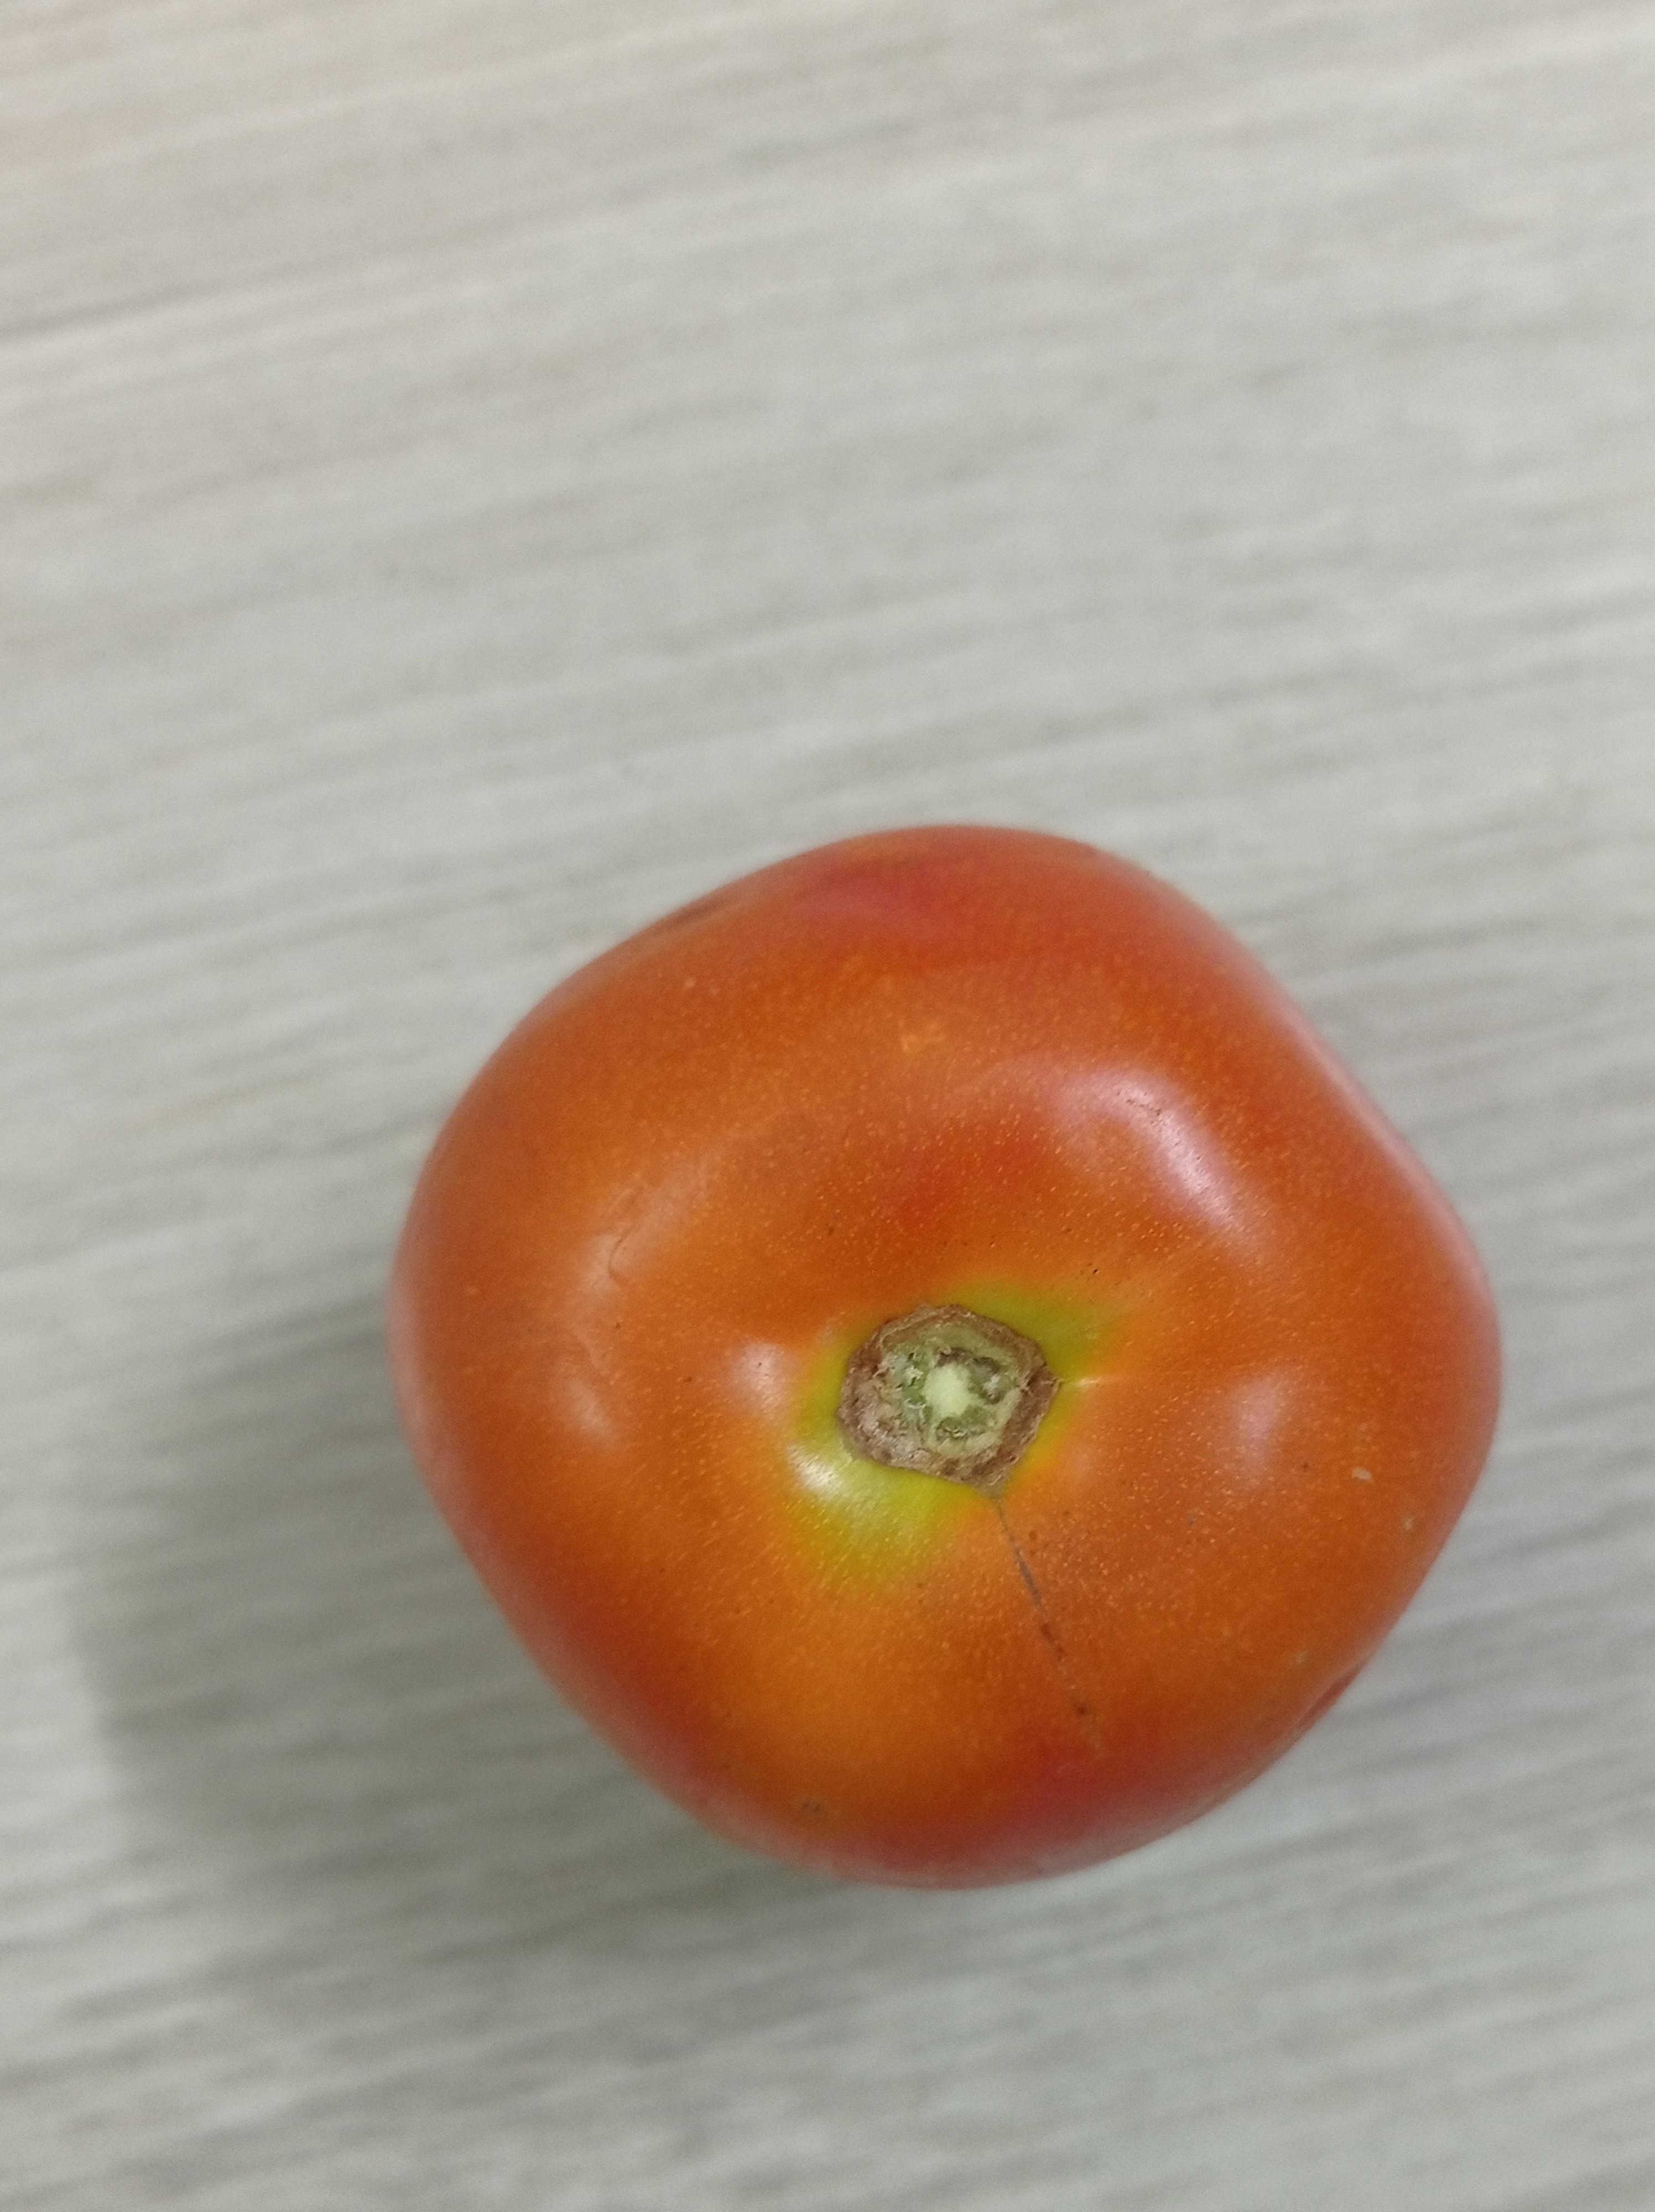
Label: Fresh